Siege of Tortosa (1148)

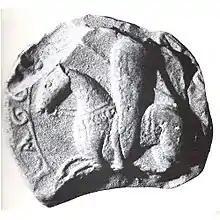
Partial seal of Raymond Berengar IV, depicting him as a knight with a kite-shaped shield

In 1146, a fleet from Genoa under the consul Caffaro di Rustico launched an attack on the Almoravid-held island of Menorca, then crossed over to the mainland to besiege the city of Almería, which was forced to pay a tribute. During these operations, an agreement was reached with King Alfonso VII of León whereby a Genoese fleet would assist Alfonso in the conquest of Almería the following May in return for a third of the city and exemption from all tariffs in Alfonso's domains. This treaty served as the template for a subsequent agreement with Raymond Berengar IV whereby the Genoese would assist him in taking Tortosa after the capture of Almería in return for a third of the city and an exemption from tariffs throughout Raymond Berengar's domains, which included Provence, of which he was regent for his nephew.